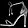
Label: Sandal